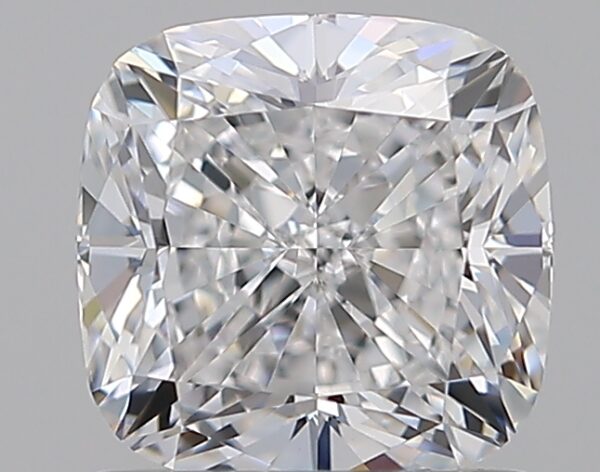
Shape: cushion
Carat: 1.21
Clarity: VVS1
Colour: D
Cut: EX
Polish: EX
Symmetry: EX
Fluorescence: N
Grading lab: GIA
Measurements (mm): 5.88 x 5.84 x 4.06